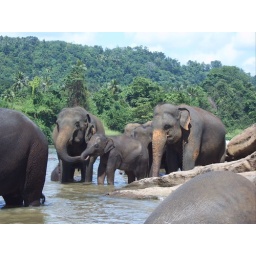
Heard of elephants in the river close to elephant orphanage at Pinnawala